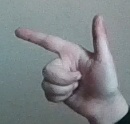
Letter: yaa